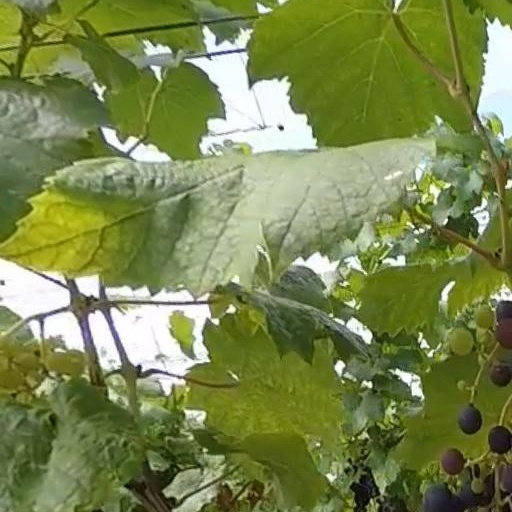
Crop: grape